Johnston Road

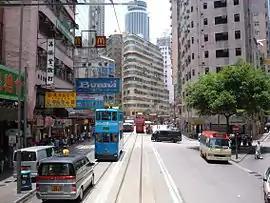
View of the eastern part of Johnston Road, near the Caltex gas station in May 2007. Looking southwest. May Wah Building is visible in the centre of the picture.

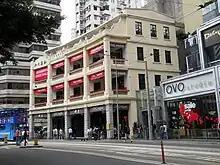
The renovated building at Nos. 60-66 Johnston Road in December 2010

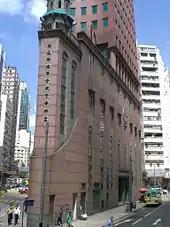
Chinese Methodist Church at the western end of Johnston Road in June 2007.

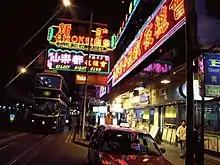
Old entertainment and a tram stop in Johnston Road in April 2006

Johnston Road is a major road in Wan Chai on the Hong Kong Island of Hong Kong.